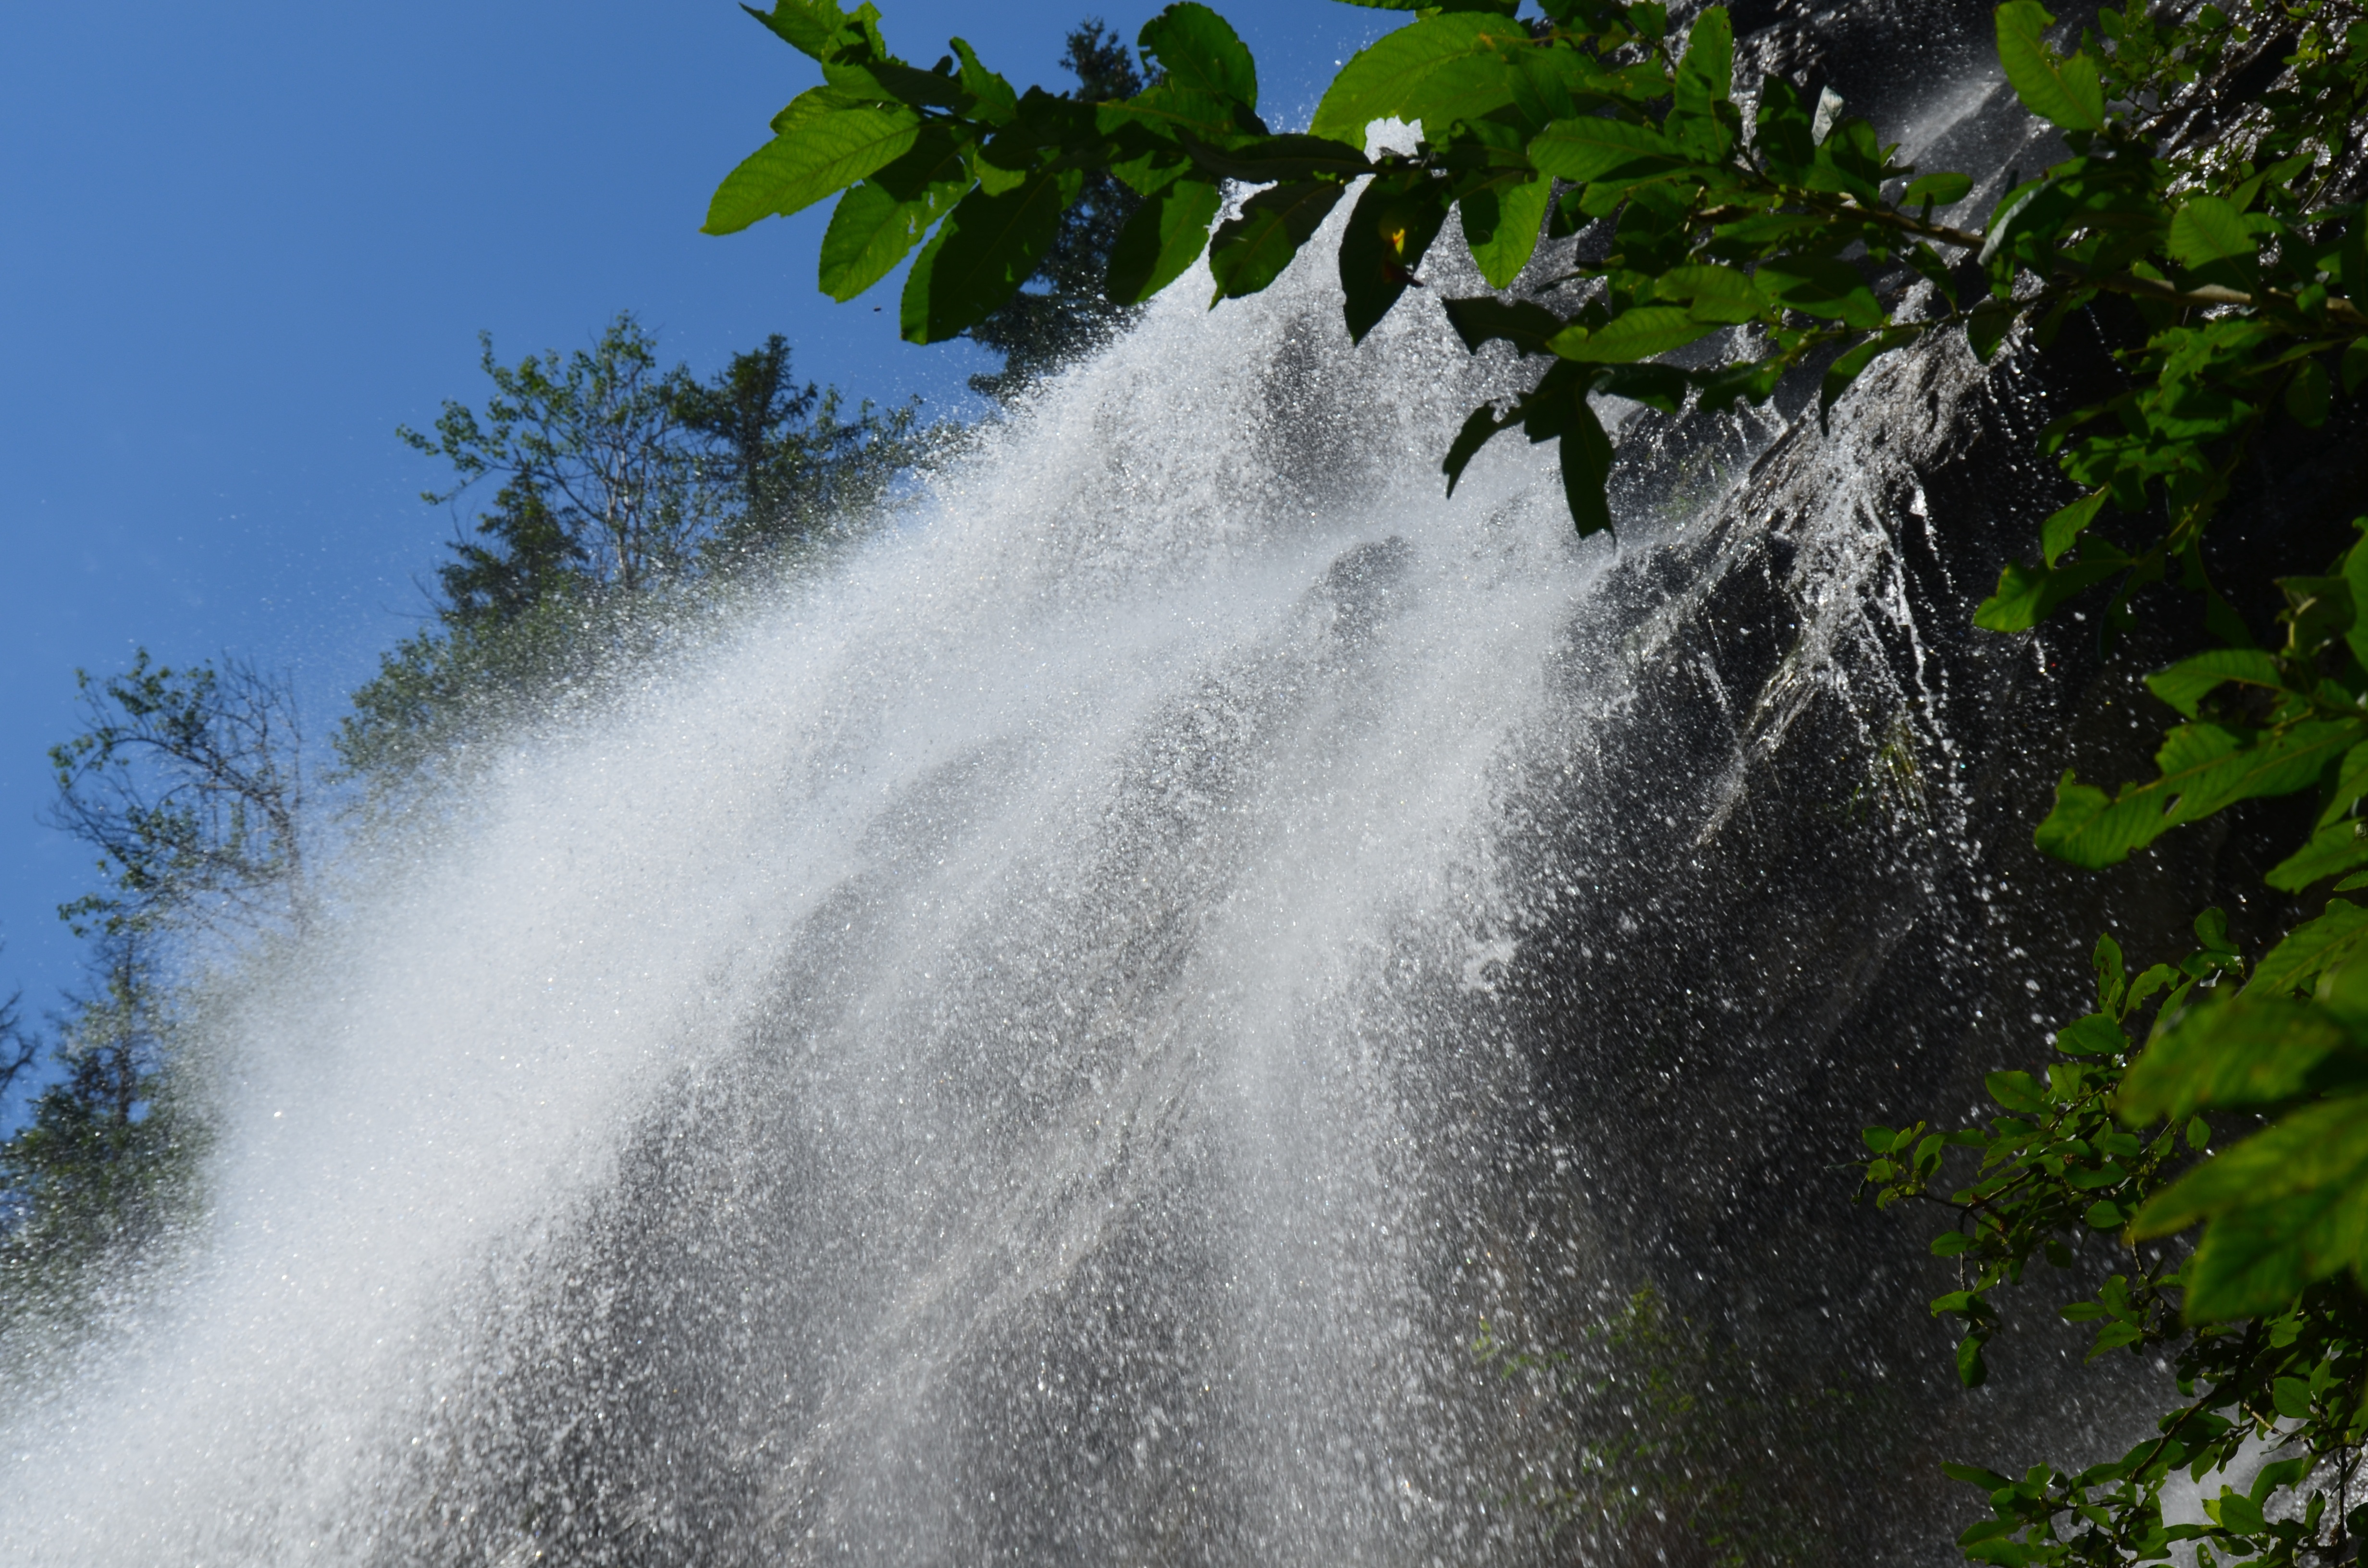
tree, water, nature, forest, waterfall, river, stream, green, jungle, park, rapid, garden, body of water, trees, water flow, leaves, rainforest, water feature